Nasta Runestone

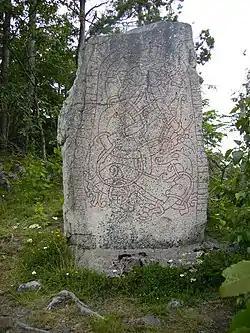
Inscription Nä 34 in Nasta.

The Nasta Runestone, listed as Nä 34 in the Rundata catalog, is a Viking Age memorial runestone located in Nasta, which is 3 kilometers northwest of Glanshammar, Örebro County, Sweden, which was in the historic province of Närke.